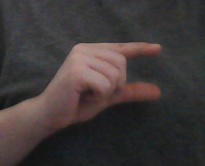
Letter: dal